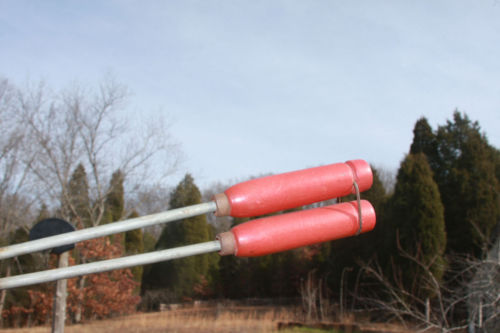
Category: toaster